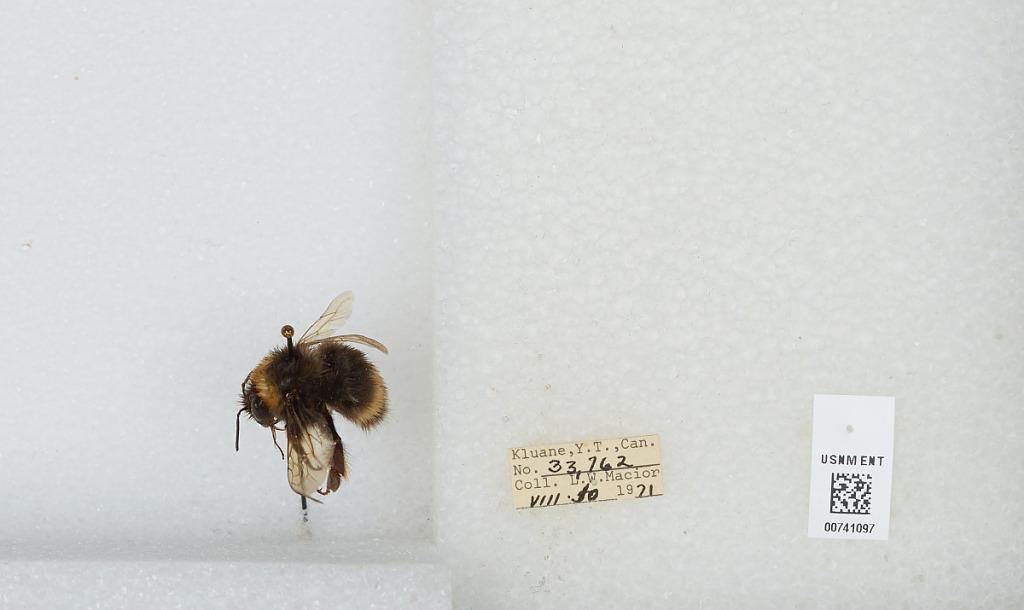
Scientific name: Bombus (Bombus) occidentalis Greene
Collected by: L. Macior
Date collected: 1971-8-10
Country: Canada
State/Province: Yukon Territory
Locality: Kluane
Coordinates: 60.75, -139.5